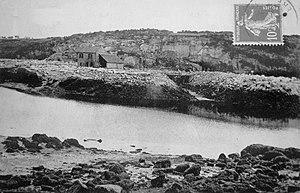
La carrière de Kerglonou (Chanter Braz) au début du XXe siècle (carte postale)
Plouarzel [pluaʁzɛl] est une commune du département du Finistère, dans la région Bretagne, en France.